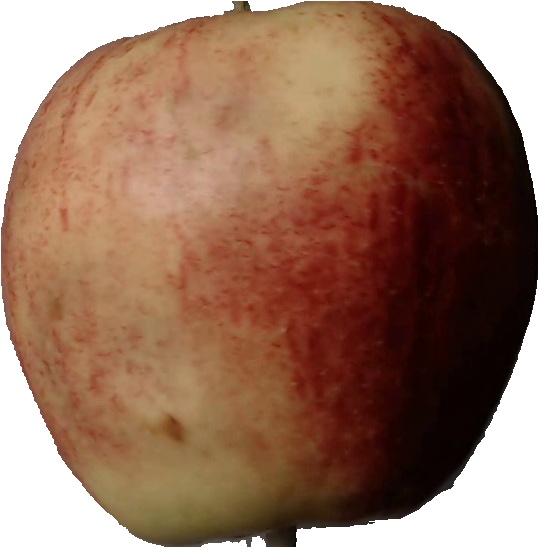
Label: apple_red_3